Binali Yıldırım

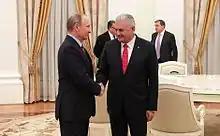
Yıldırım with Russian President Vladimir Putin, 6 December 2016

Shortly after taking office as prime minister, Yıldırım gave an overview of the foreign policy that his government would follow. He claimed that regional problems increased the importance of Turkey as a regional power, further claiming that he would follow the 'simple' foreign policy goal of increasing the number of allies and decreasing the number of enemies in the region. His speech was seen as a reference to the increasing isolation of Turkey on the world stage and the growing hostility of other countries towards the AKP government. Commentators claimed that Yıldırım could pursue a 'revisionist' foreign policy with the consent of Erdoğan, departing from the previous foreign policy ideals of the AKP, in an attempt to end both Turkey's international isolation and domestic problems caused by the AKP's responses to events such as the Syrian Civil War.